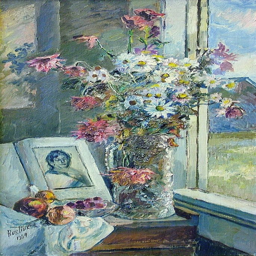
vase with flowers and book by the window